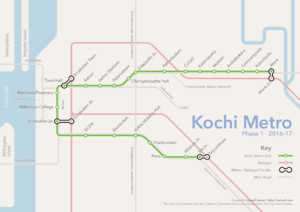
Le métro de Kochi est une partie du réseau de transport en commun de la ville la plus peuplée de l'état du Kerala dans le sud de l'Inde. Le métro est composé d'une unique ligne inaugurée en juin 2017. Les rames de 65 mètres de long circulent sur viaduc et reçoivent le courant par un système de troisième rail. La ligne unique en opération d'une longueur de 23,8 km et comprenant 21 stations doit être prolongée pour atteindre 25,6 km et 22 stations.